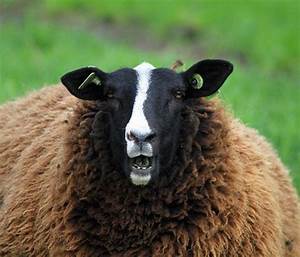
Label: sheep